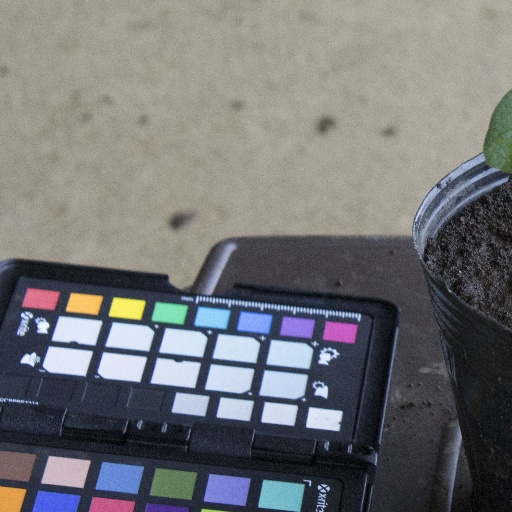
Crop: soybean